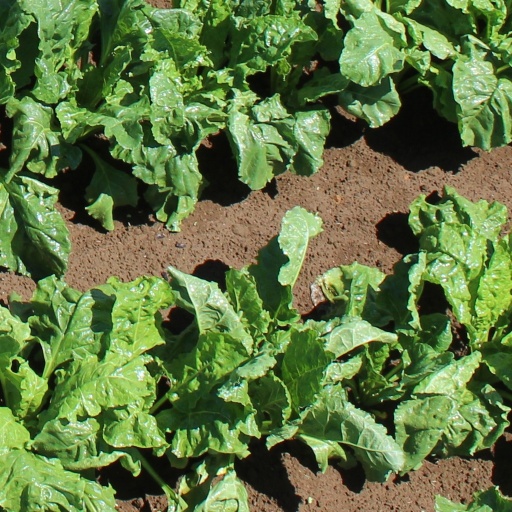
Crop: sugar beet